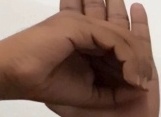
ASL sign: 0